Ben Spies

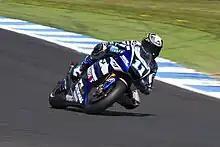
Spies at the 2011 Australian Grand Prix at Phillip Island; he did not start the race after suffering a concussion and rib tearing after a crash in qualifying.

After his win at Assen, Spies finished each of the following five races in the top five, taking fourth places at Mugello and Laguna Seca, fifth places at the Sachsenring and Brno, and concluding the streak with his third podium of the season – a third place – at the Indianapolis Grand Prix. Having qualified second, Spies made contact on the first lap with Dovizioso, and as a result, fell to as low as ninth place before making several late braking moves to progress through the order. Sixth at Misano was followed by fifth at Aragón and another sixth at Motegi helped to maintain his fifth place in the championship. At the Australian Grand Prix, Spies crashed during qualifying at over , sliding into the gravel, resulting in a concussion and tearing to his ribs, but managed to qualify seventh on the grid. However, his injuries forced him to pull out on race morning, and were also a factor in his similar withdrawal from the Malaysian Grand Prix, having qualified 16th out of the 17 riders and after two further practice crashes. Spies finished the season with a second-place finish in Valencia, missing out on victory at the line, to Casey Stoner by just 0.015 seconds, having capitalised on a previous error by Stoner to take the lead.